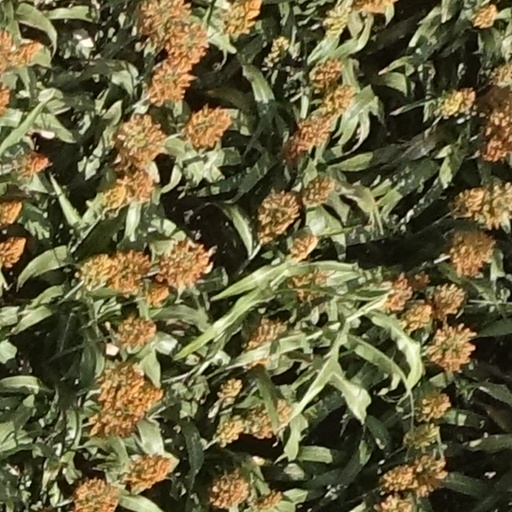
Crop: sorghum